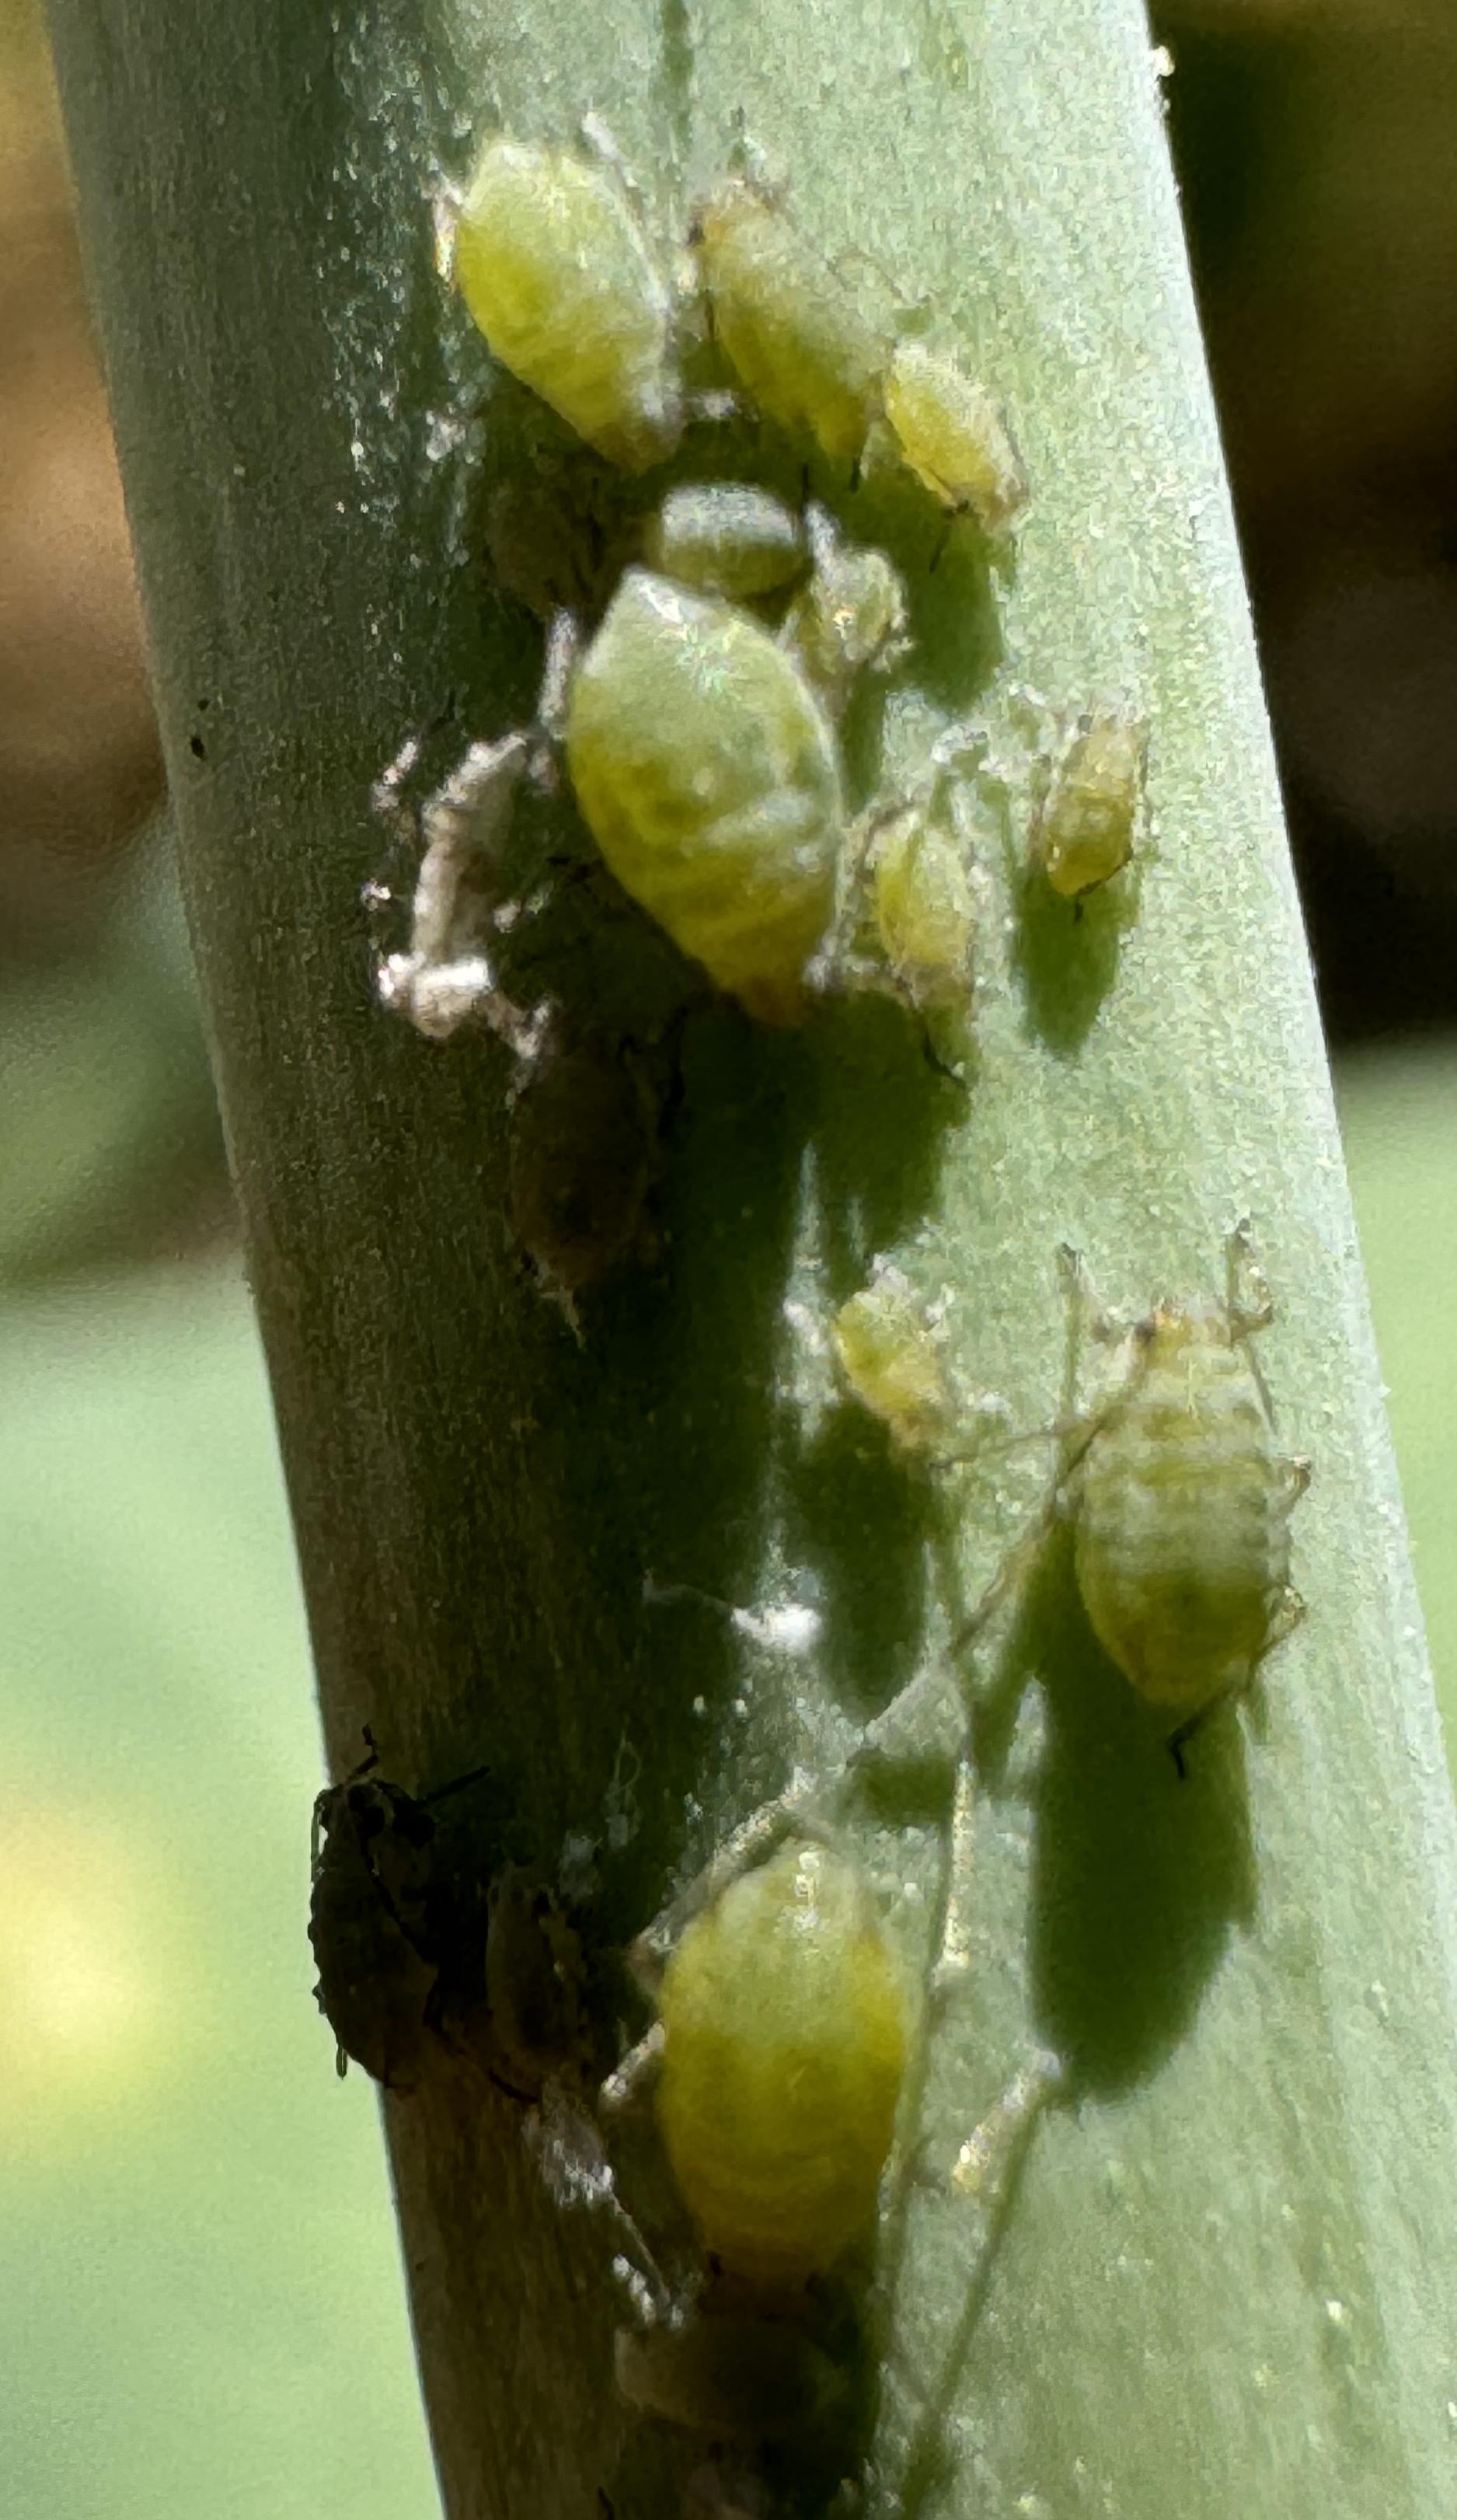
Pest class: turnip_aphid